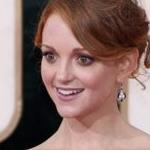
Age: 30